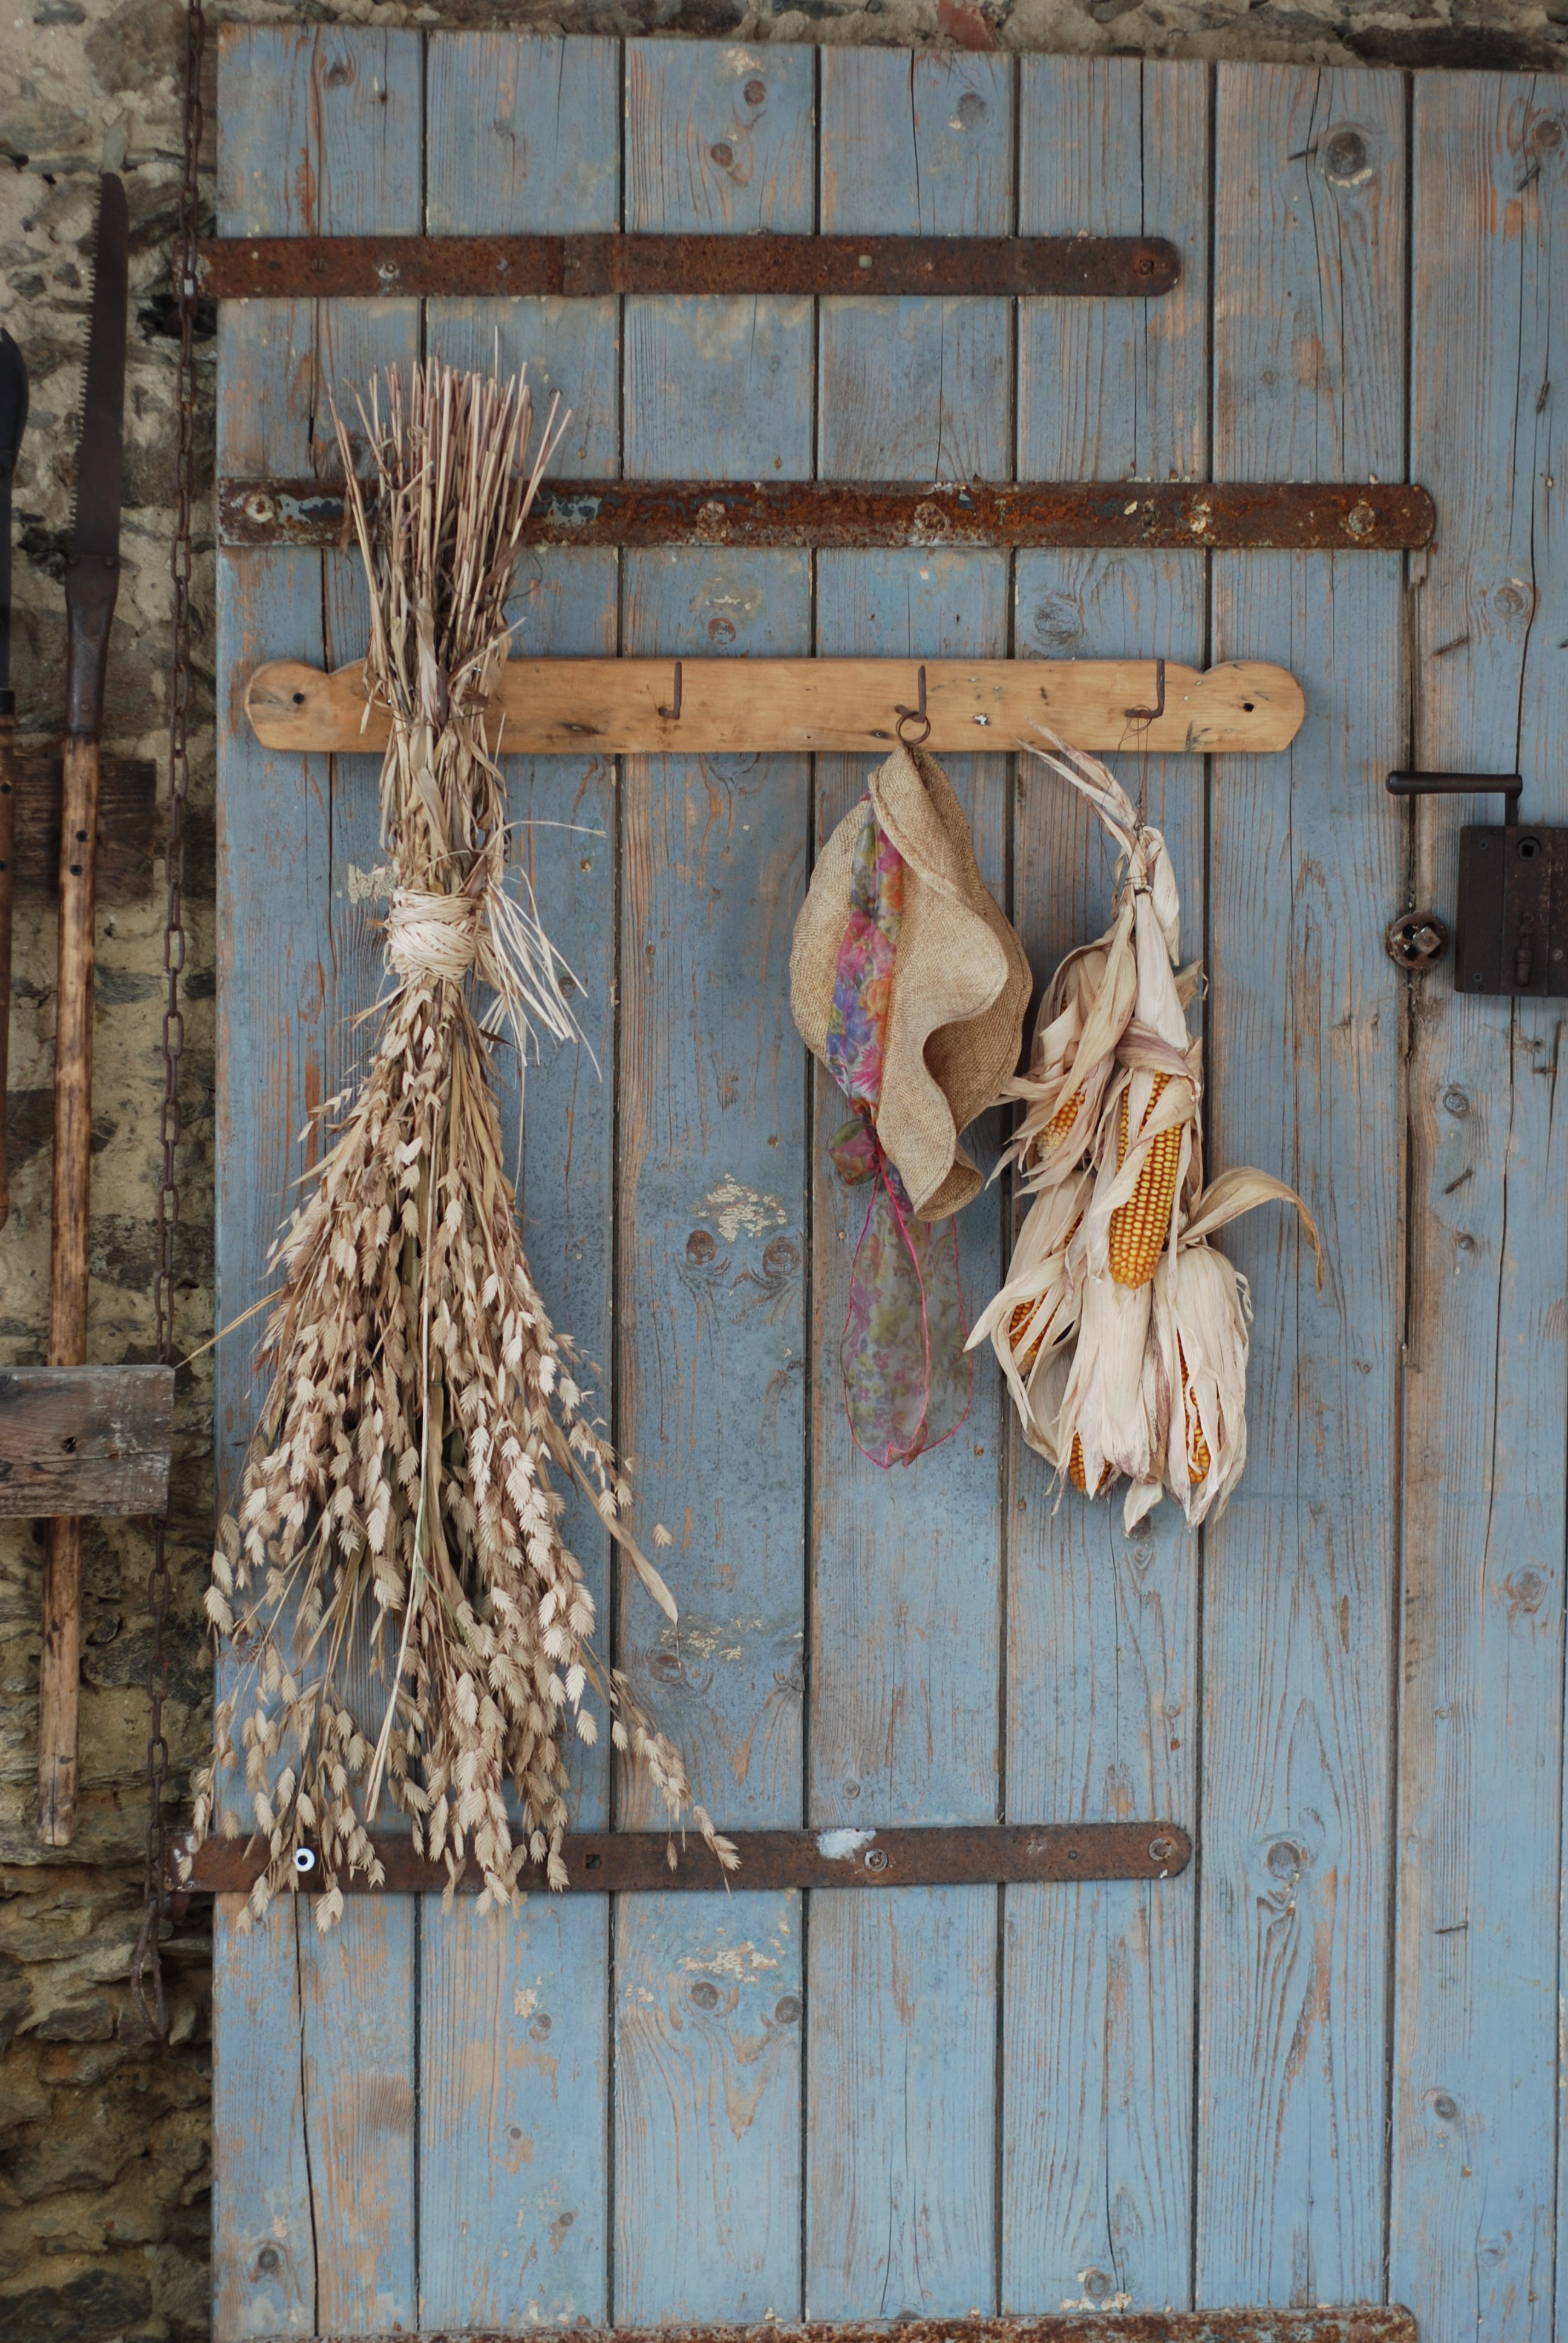
driftwood, wood, farm, window, wall, village, corn, interior design, old house, sculpture, art, relief, folklore, folk, modern art, open air museum, the idyll